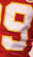
Number: 9